Airbag

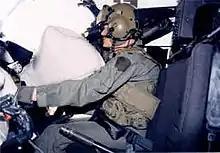
OH-58D CABS test

The first use of airbags for landing were Luna 9 and Luna 13. As with later missions, these would use the airbags to bounce along the surface, absorbing landing energy. The Mars Pathfinder lander employed an innovative airbag landing system, supplemented with aerobraking, parachute, and solid rocket landing thrusters. This prototype successfully tested the concept, and the two Mars Exploration Rover Mission landers employed similar landing systems. The Beagle 2 Mars lander also tried to use airbags for landing; the landing was successful, and the lander touched down safely, but several of the spacecraft's solar panels failed to deploy, thereby disabling the spacecraft.